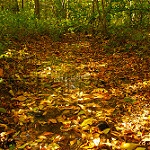
Label: forest